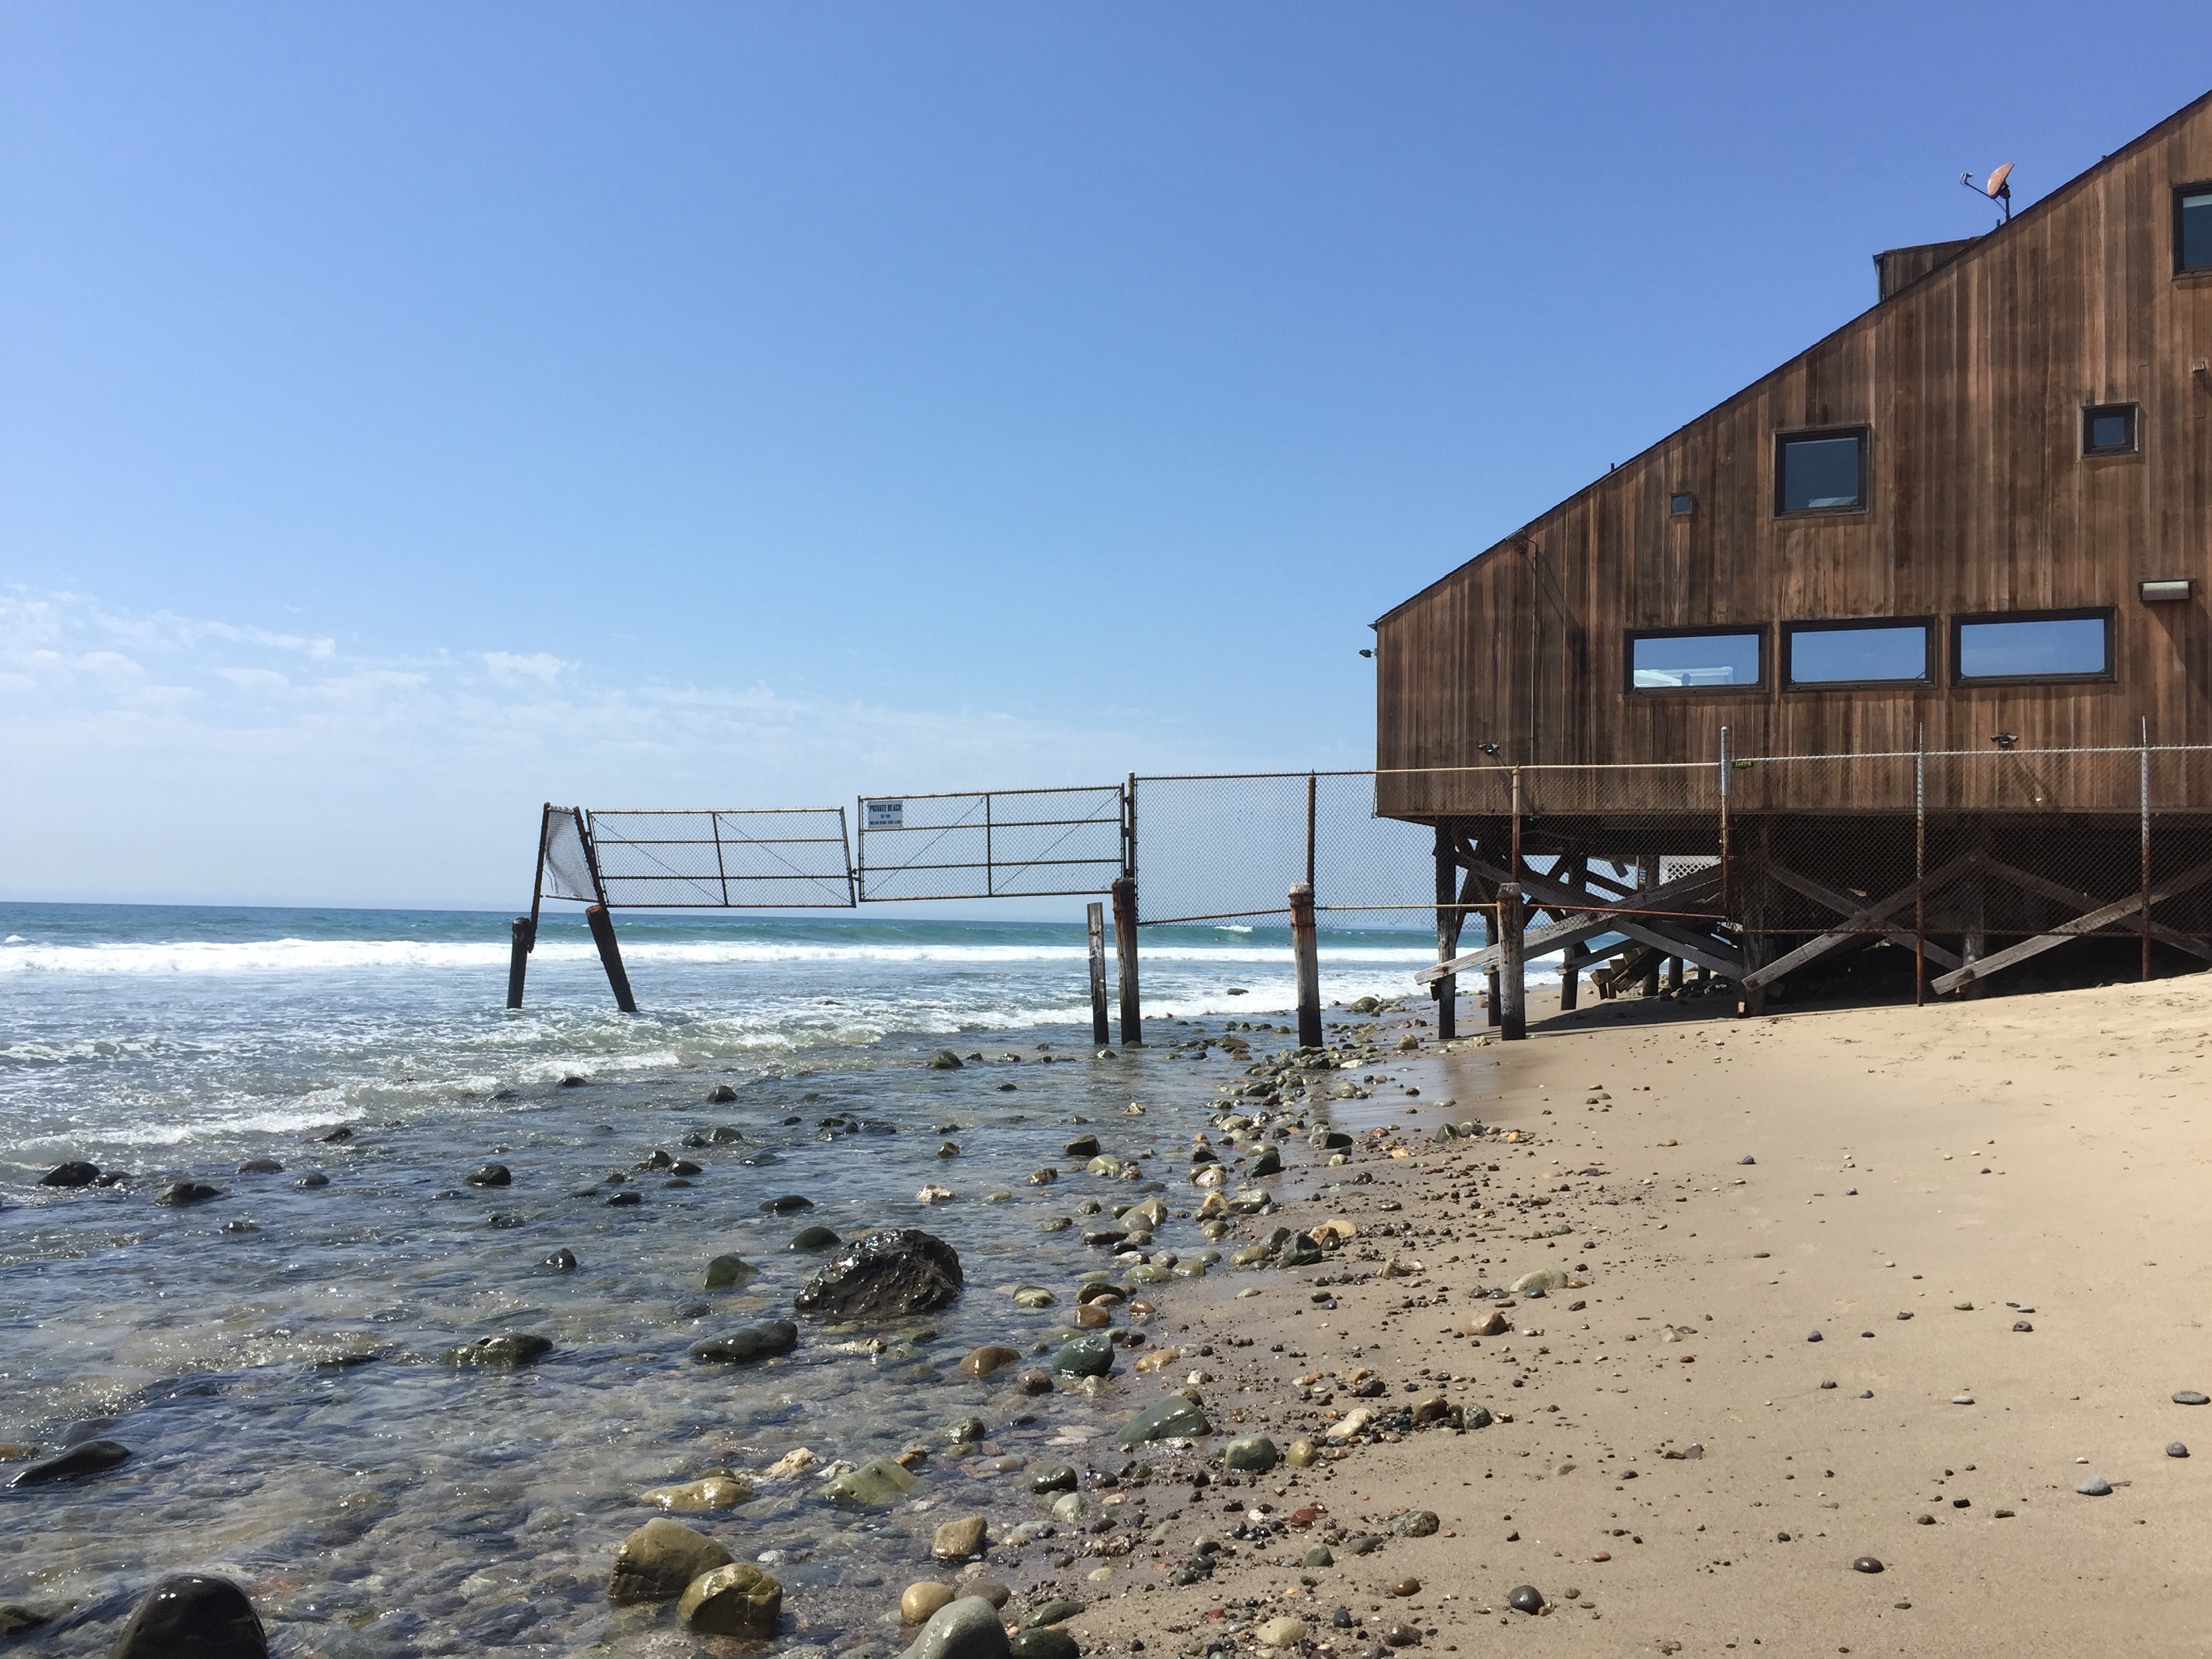
beach, sea, coast, sand, ocean, boardwalk, shore, wave, pier, walkway, vacation, bay, body of water